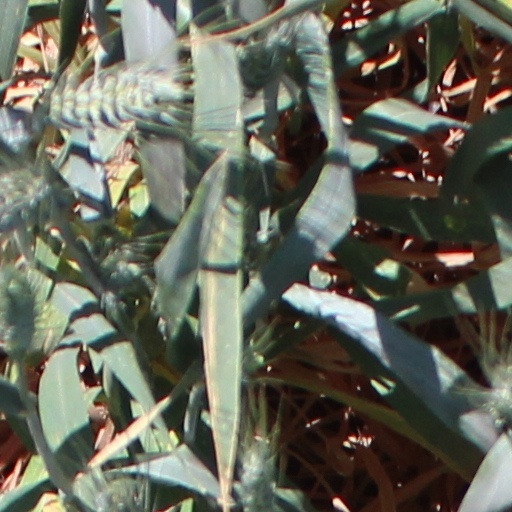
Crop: wheat